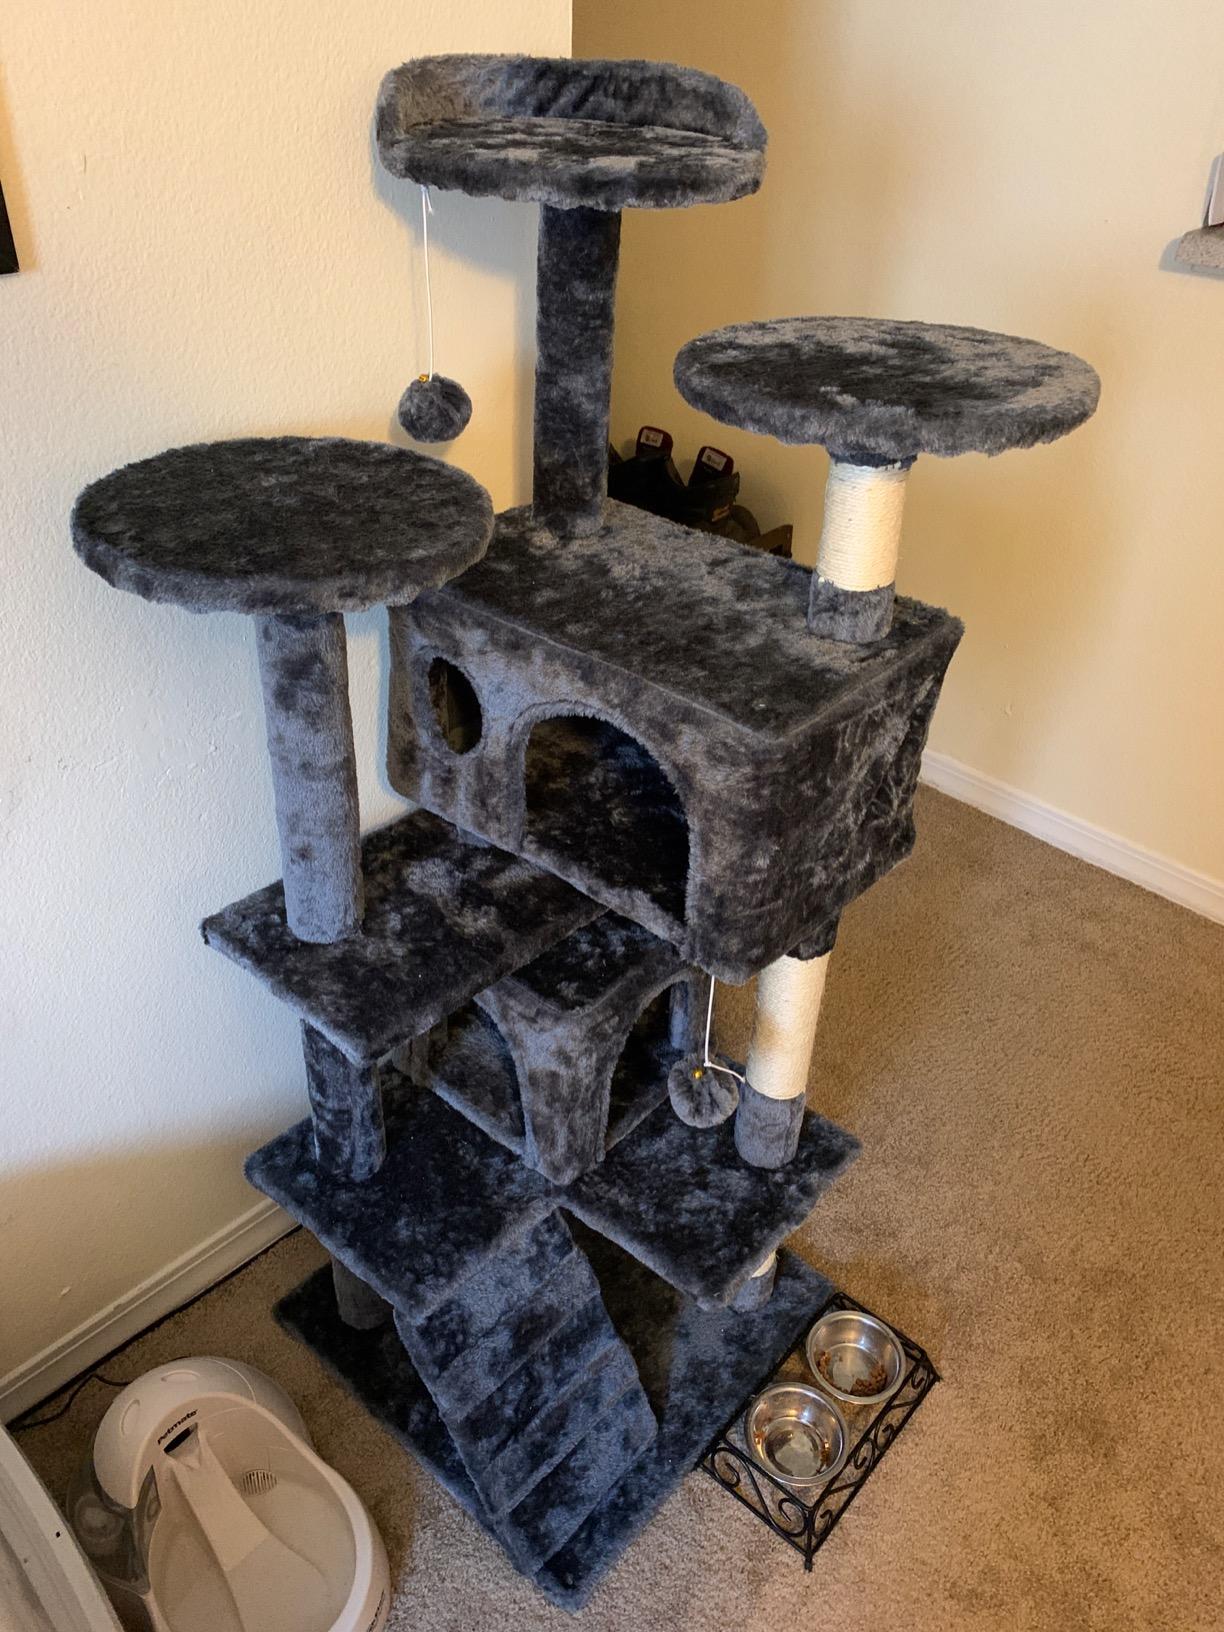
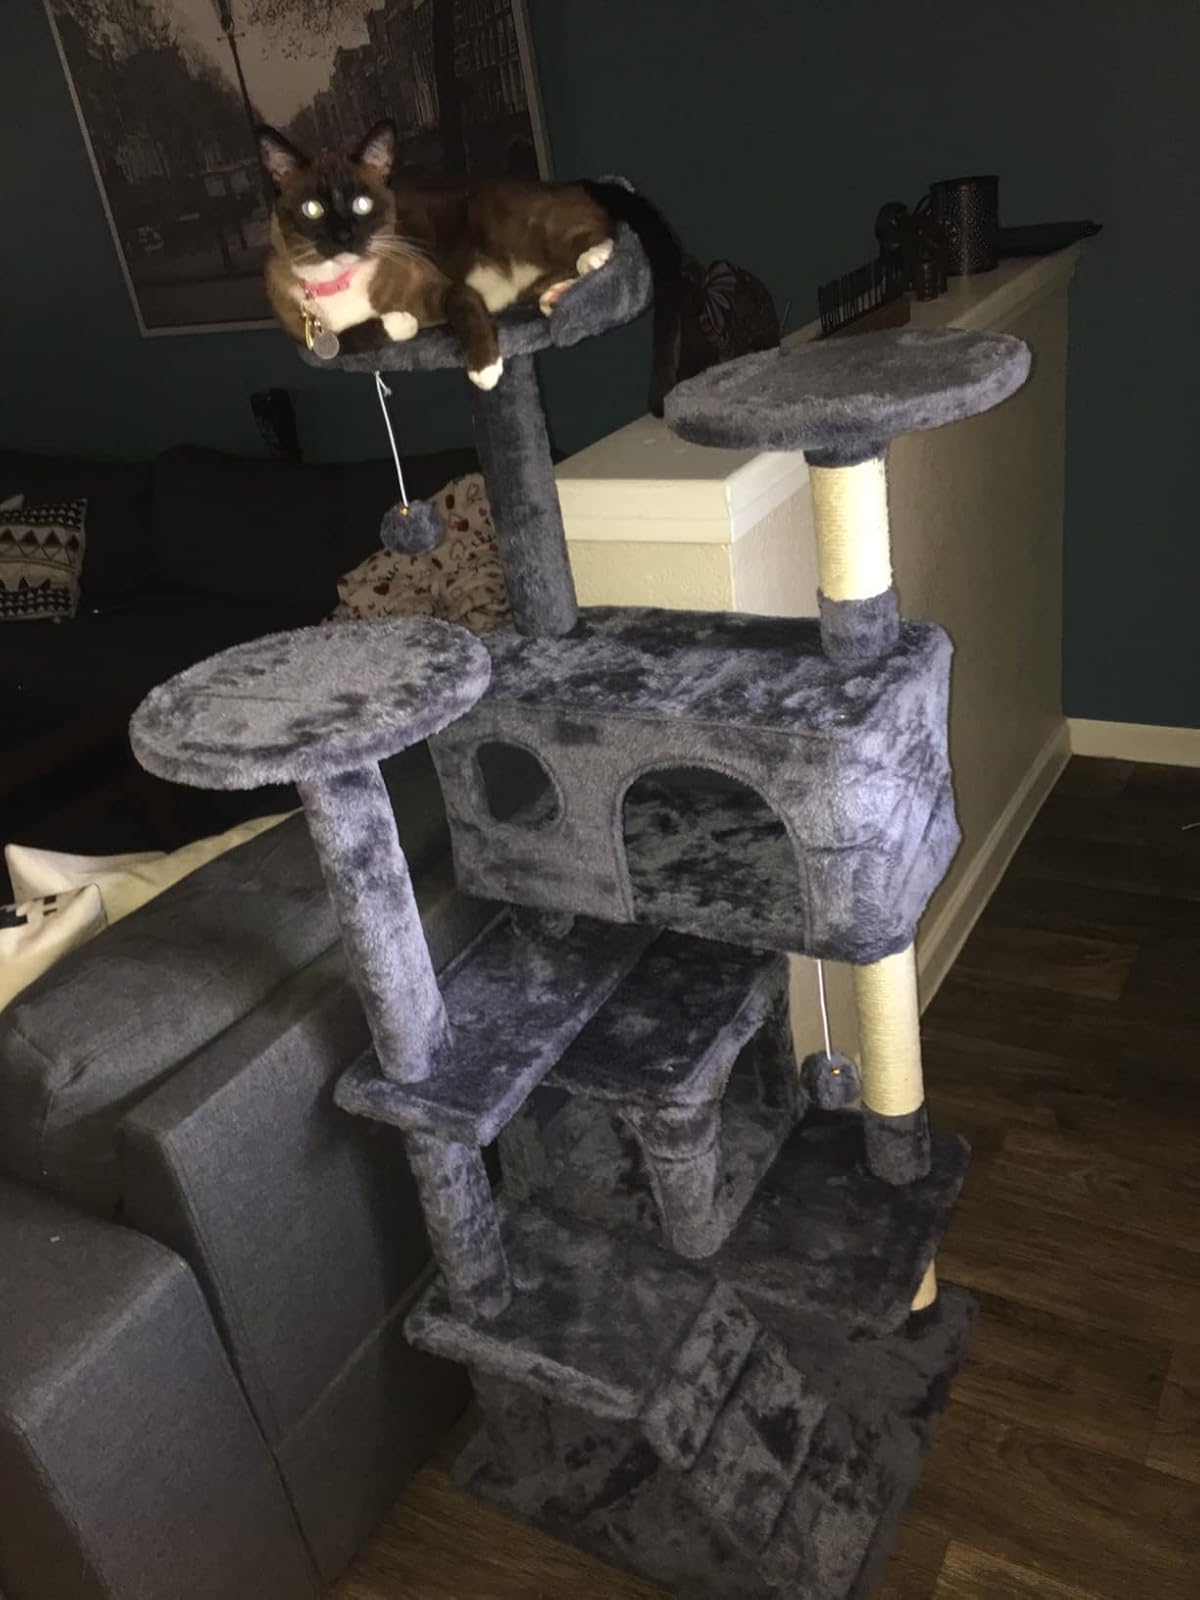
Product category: items_cat tree
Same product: yes